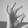
ASL letter: F